Two by Twos

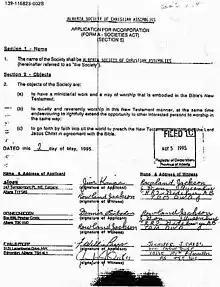
Application for incorporation in the Province of Alberta under the name "Alberta Society of Christian Assemblies"

Those outside the church often use descriptive terms such as "Two by Twos" (from their method of sending out ministers in pairs), "No-name Church", "Cooneyites", "Workers and Friends", "disciples of Jesus", "Friends", "Go-preachers", and "Tramp Preachers", among other titles. The new movement was initially called "Tramp Preachers" or "Tramp Pilgrims" by observers. In the early 20th century in Ireland, they called themselves by the name "Go-Preachers". By 1904, the terms "Cooneyism" and "Cooneyite" were used by commentators in areas in which Edward Cooney established churches and where he was a vocal promoter, although this exonym was rejected. The term "Two by Twos" was in use in Canada by the early 1920s and in the United States by the 1930s. In Germany, bynames for the church have included "Die Namenlosen" (the Nameless), "Wahre Christen" (True Christians), "Jünger Jesu" (Disciples of Jesus), and "Freunde" (Friends). In France, they have been known as "Les Anonymes" (the Anonymous, or No-names).